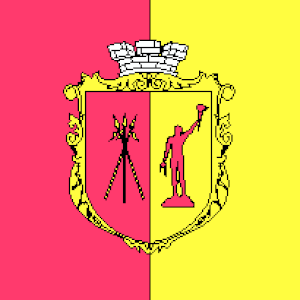
Festive Dniprodzerjinsk bannières Español: Banderas Dniprodzerzhinsk festiva